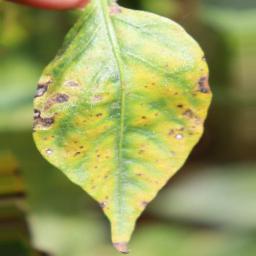
Label: nutritional